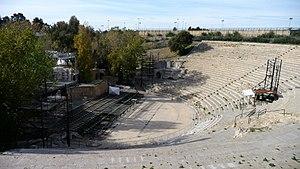
La colline de l'odéon est un espace situé au nord-est du site archéologique de Carthage en Tunisie. Cette colline est le site de nombreux vestiges romains, dont ceux du théâtre et de l'odéon. Dans son prolongement se situe le parc des villas romaines qui permet au visiteur de déambuler dans un quartier de la ville antique en grande partie dégagé. Le parc comporte en particulier la villa de la volière, villa romaine la mieux conservée du site de Carthage, et une très belle mosaïque découverte à proximité du monument à colonnes, la mosaïque des chevaux, y a été déplacée.